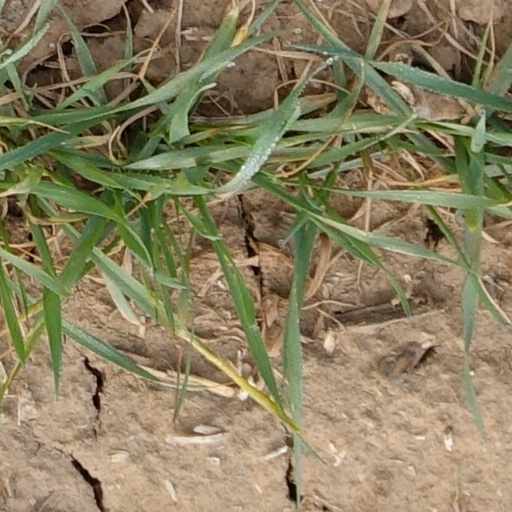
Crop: wheat